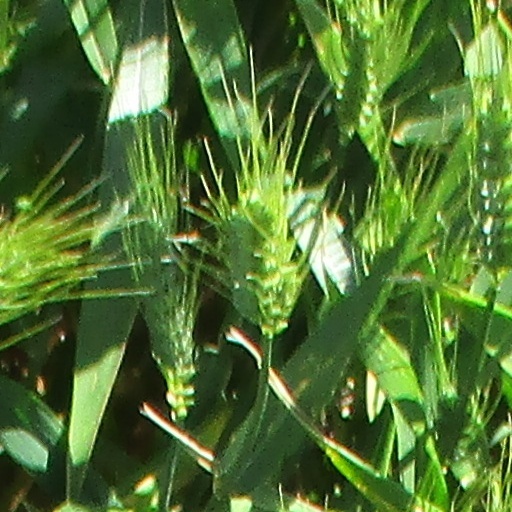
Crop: wheat